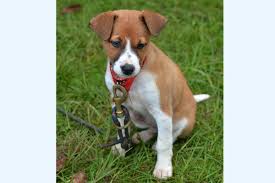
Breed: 223-n000074-English_foxhound